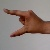
The image shows a hand gesture representing the letter 'Z' in Indian Sign Language.